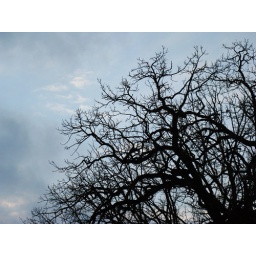
Taking pictures of trees against a winter sky while waiting for the bus home.